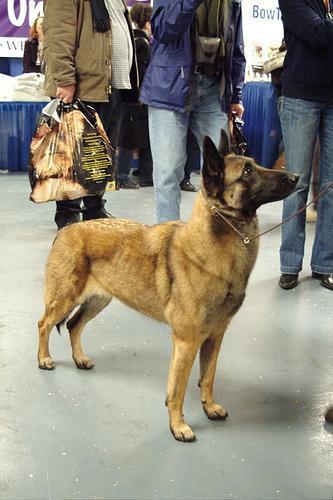
malinois